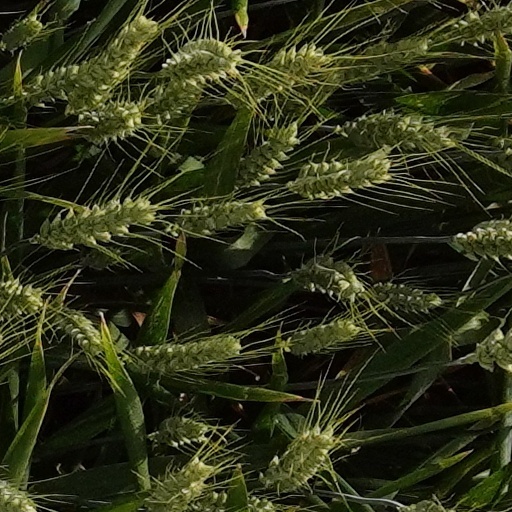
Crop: wheat